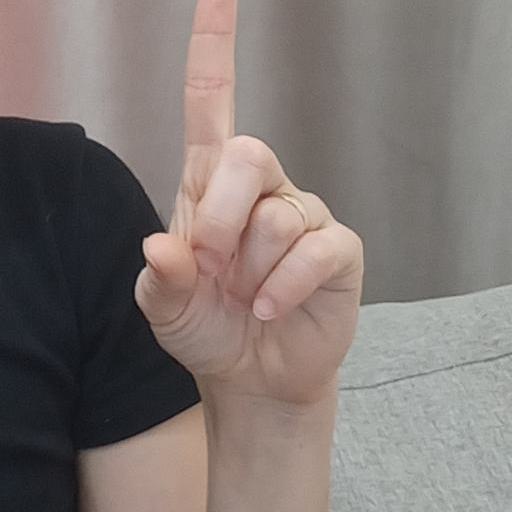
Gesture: one